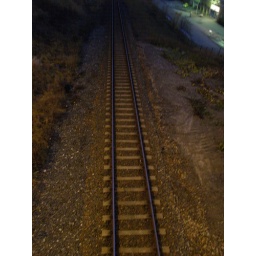
On a walk I stopped on the bridge over the train tracks and took this photo.